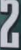
Number: 2